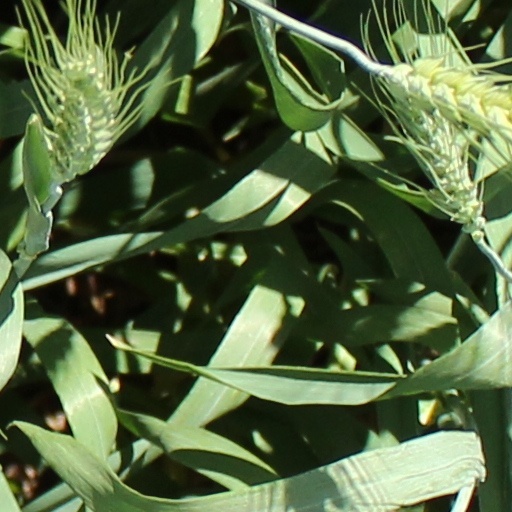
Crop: wheat